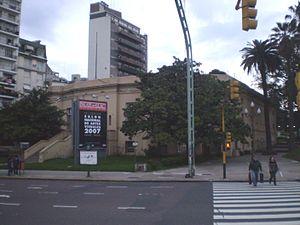
Le palais de Glace ou Palacio Nacional de las Artes est un centre d'expositions situé dans le quartier de Recoleta de la ville de Buenos Aires, capitale de l'Argentine.